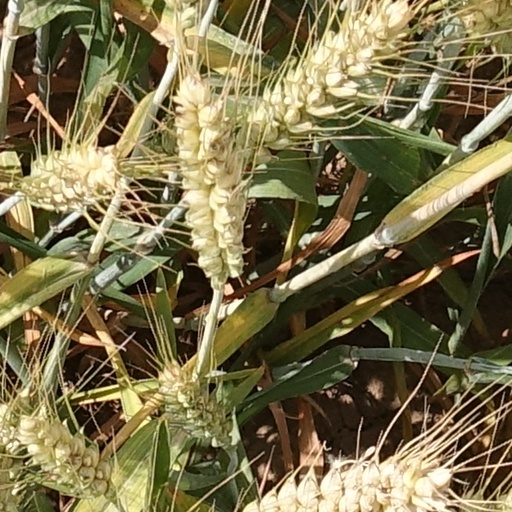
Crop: wheat